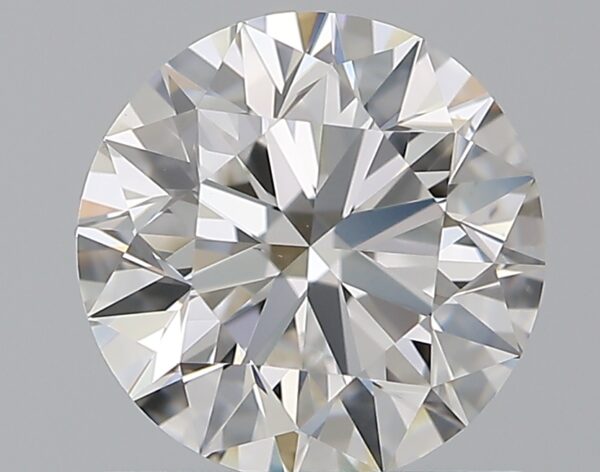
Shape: round
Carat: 1.01
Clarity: VS1
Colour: E
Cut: EX
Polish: EX
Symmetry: EX
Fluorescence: N
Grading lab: GIA
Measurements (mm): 6.37 x 6.41 x 4